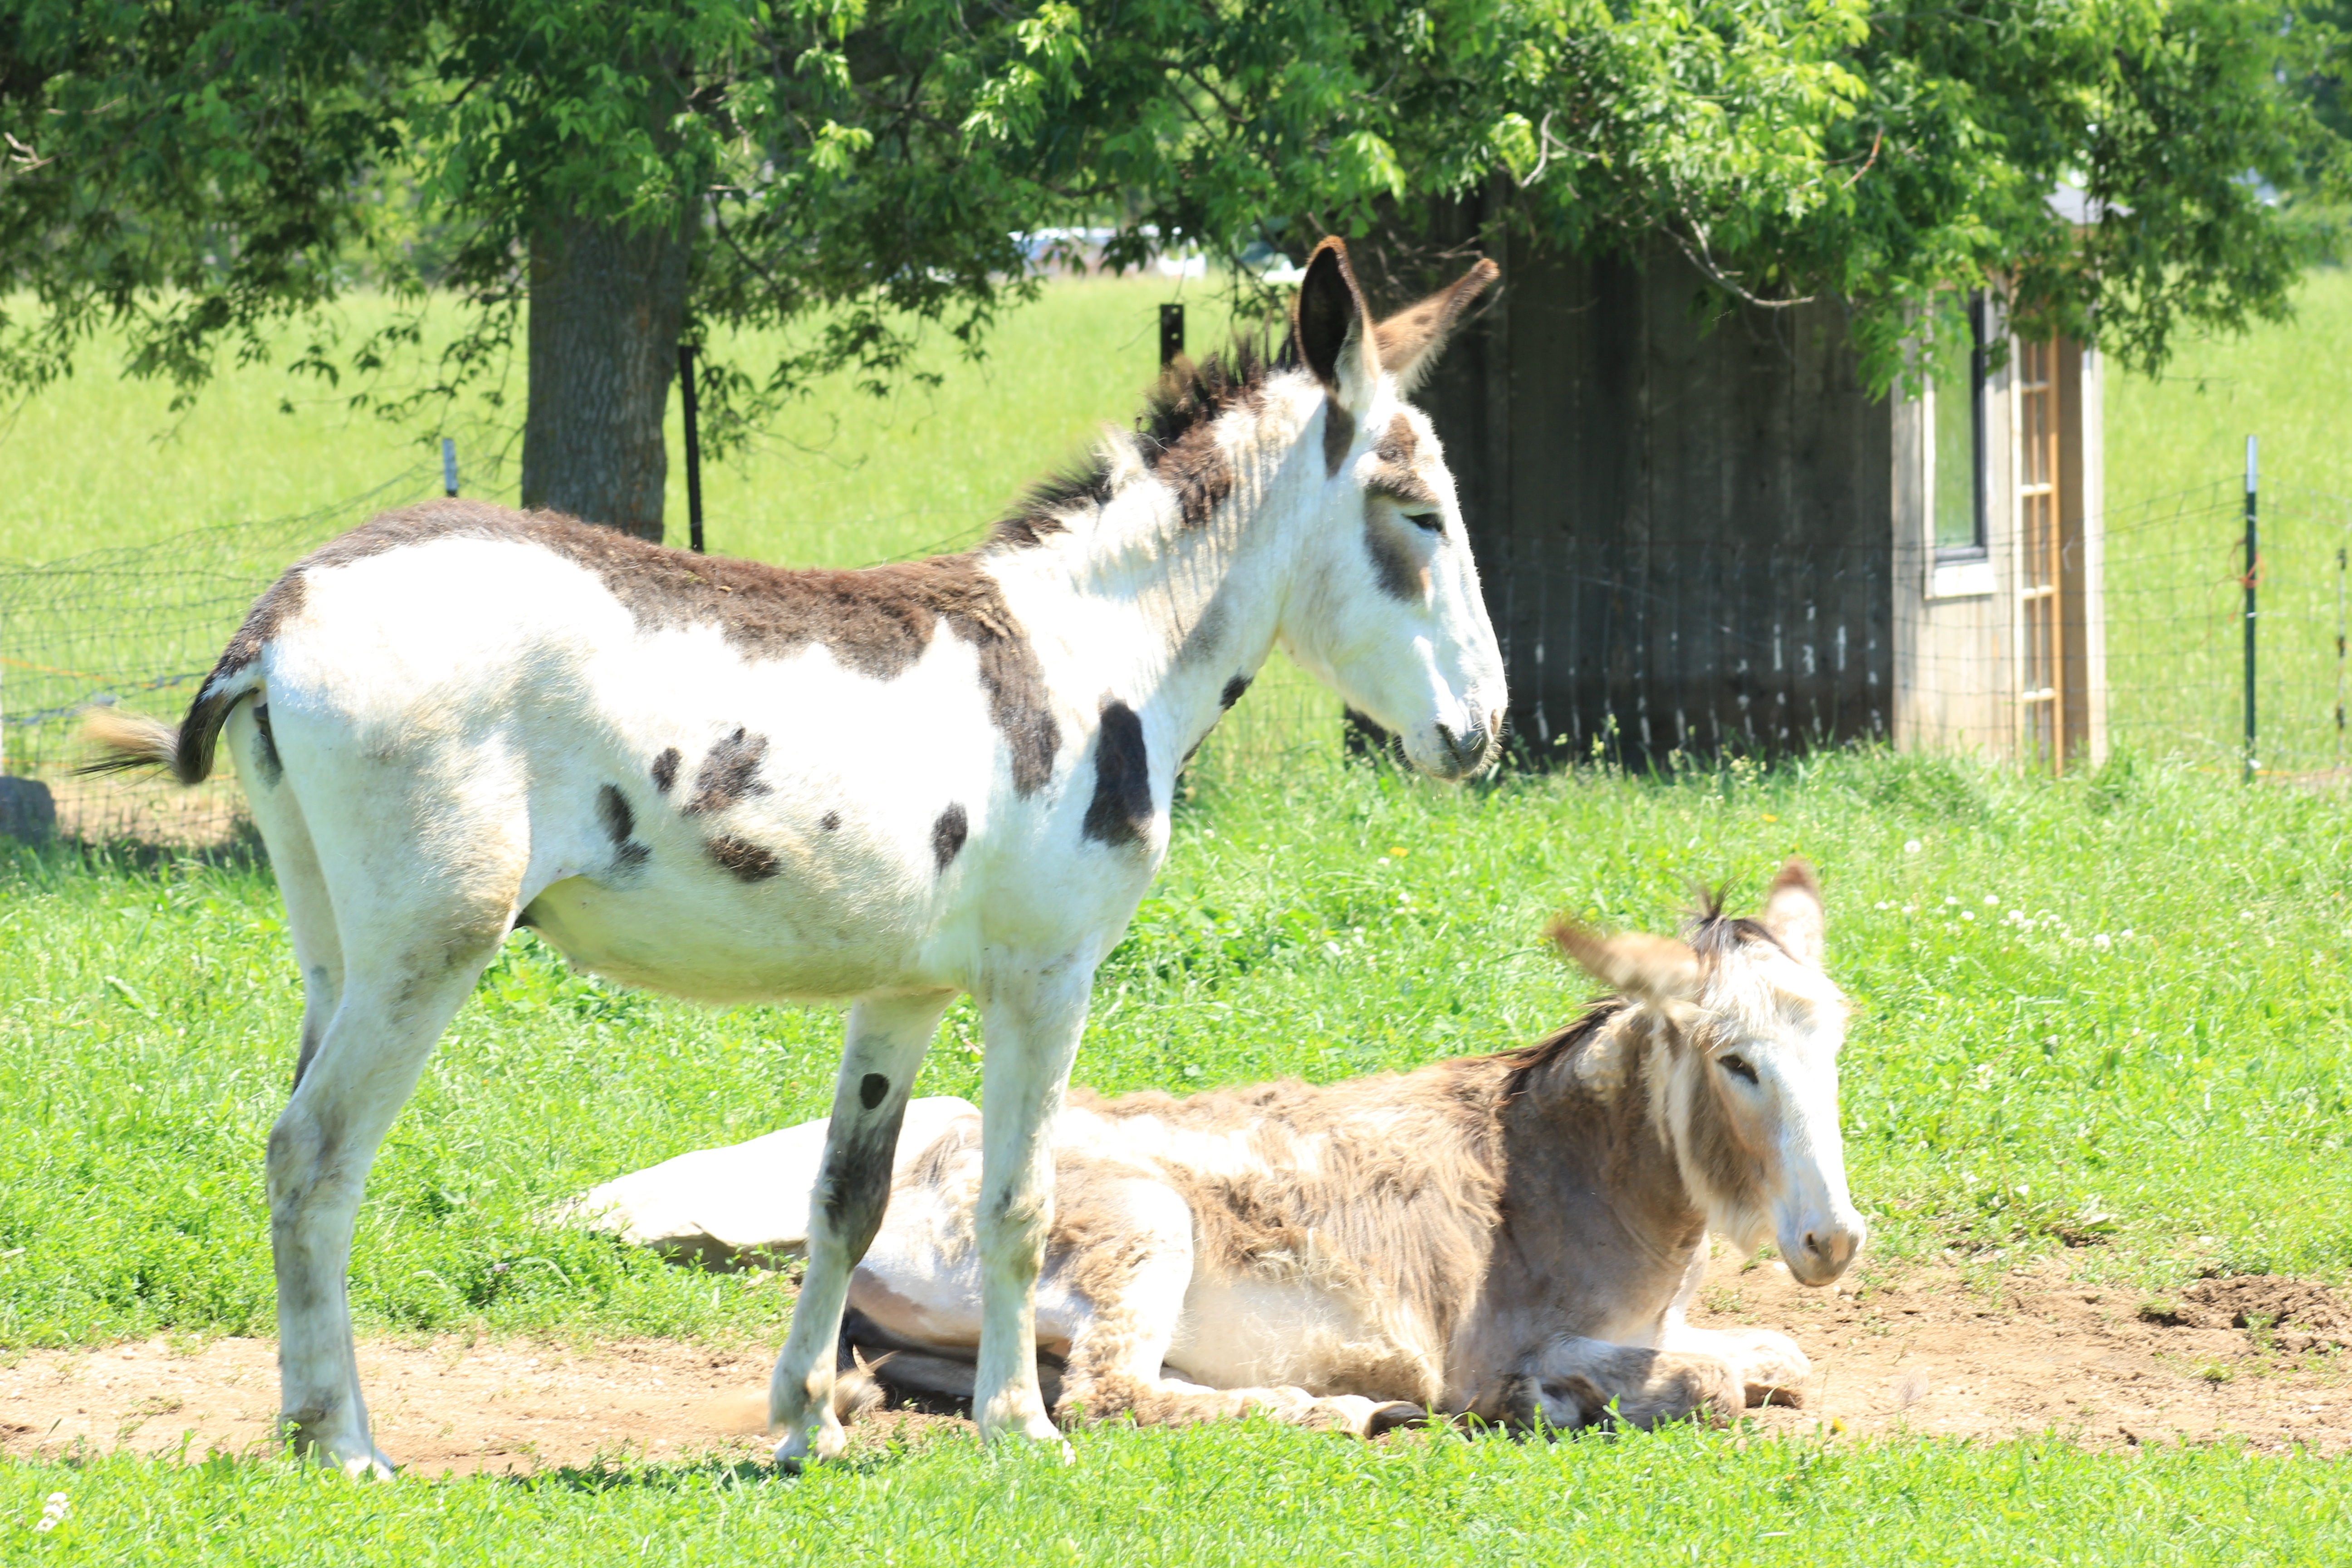
farm, meadow, summer, herd, pasture, grazing, horse, mammal, stallion, mane, fauna, donkey, hot, vertebrate, mare, foal, colt, pack animal, horse like mammal, mustang horse